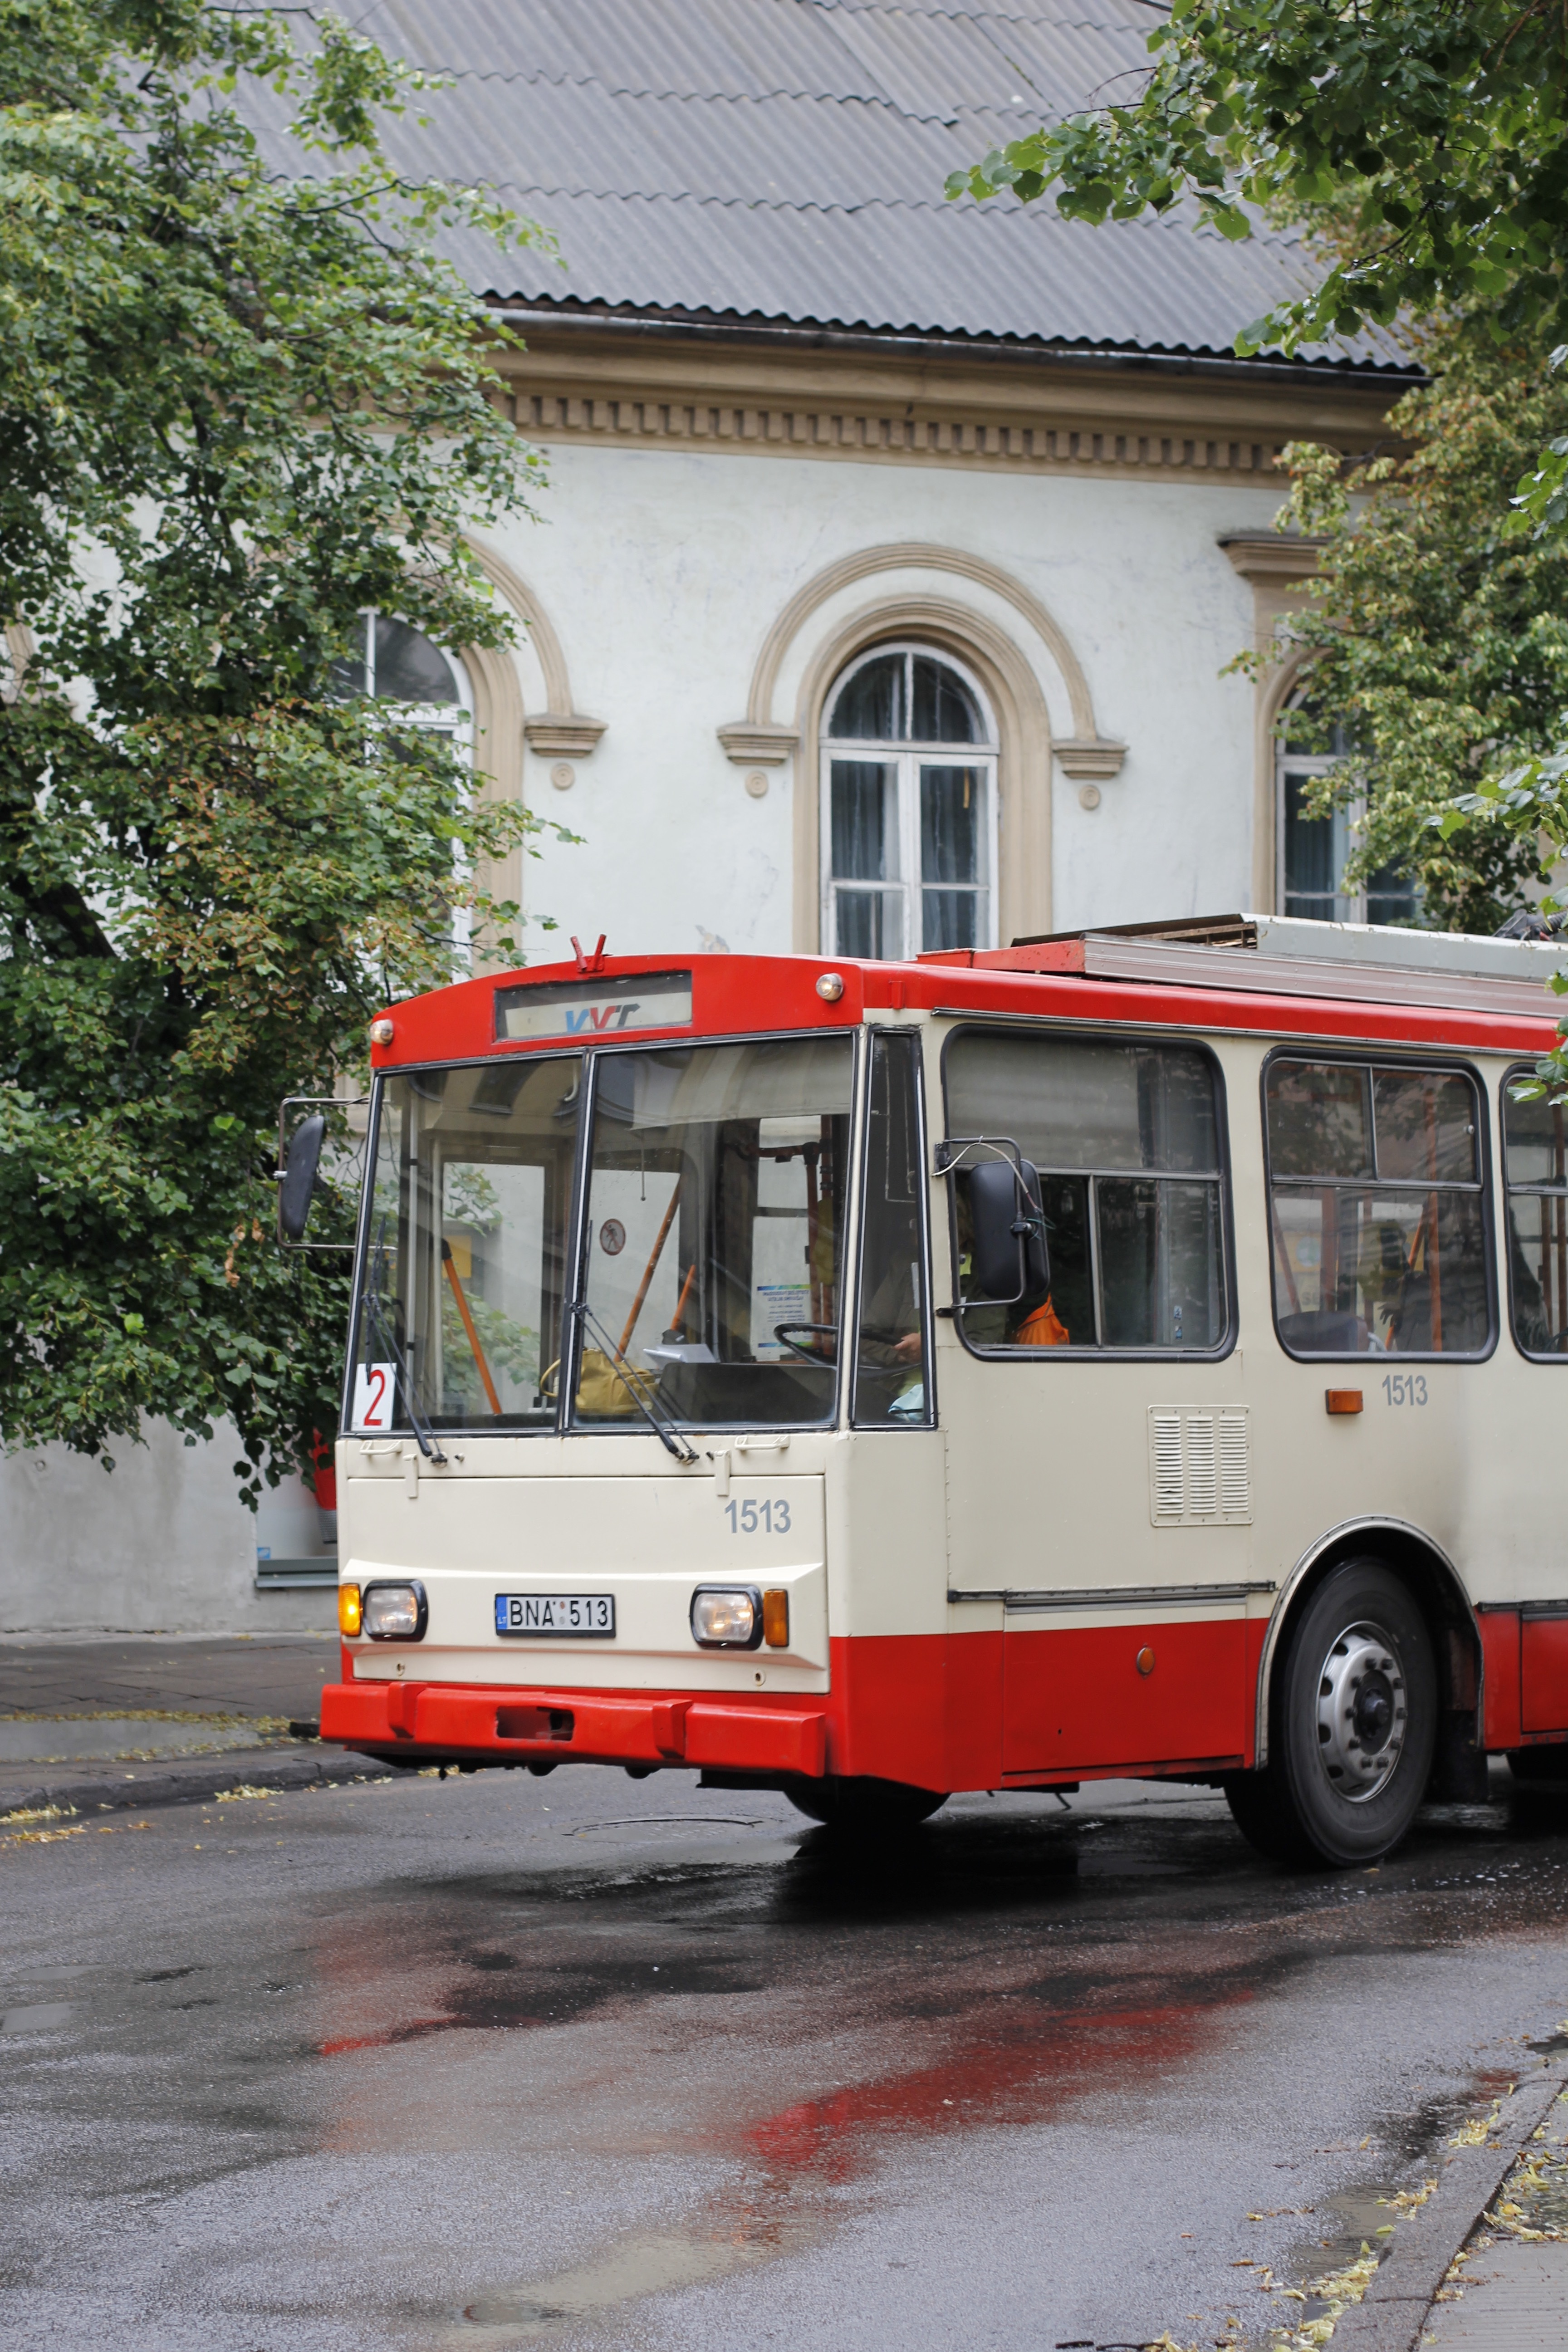
tram, transport, vehicle, public transport, bus, public, trolleybus, lithuania, vilnius, eastern europe, tours, land vehicle, rolling stock